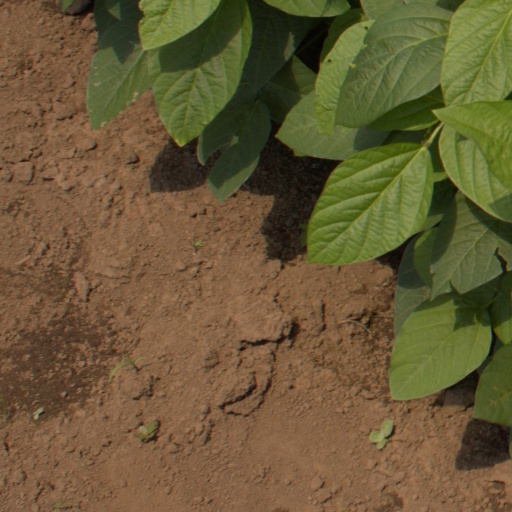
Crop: soybean